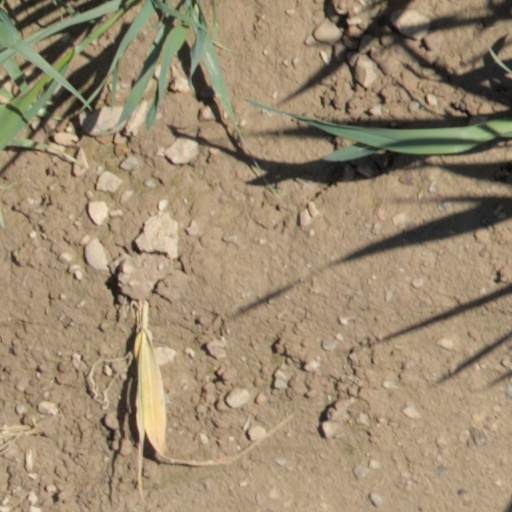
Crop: wheat